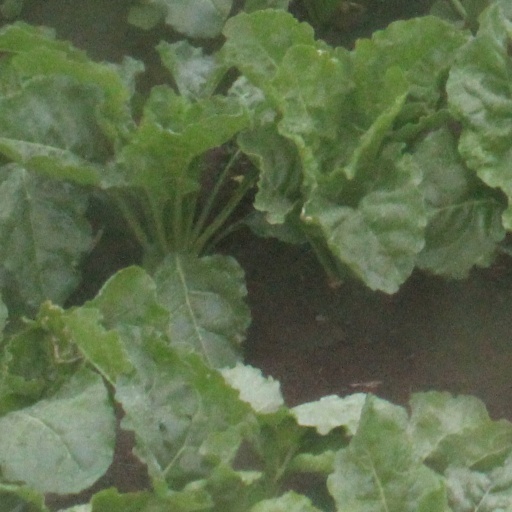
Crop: sugar beet